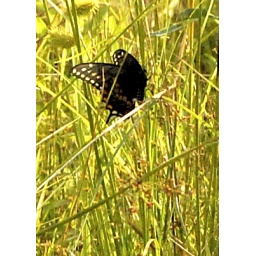
butterfly in the field